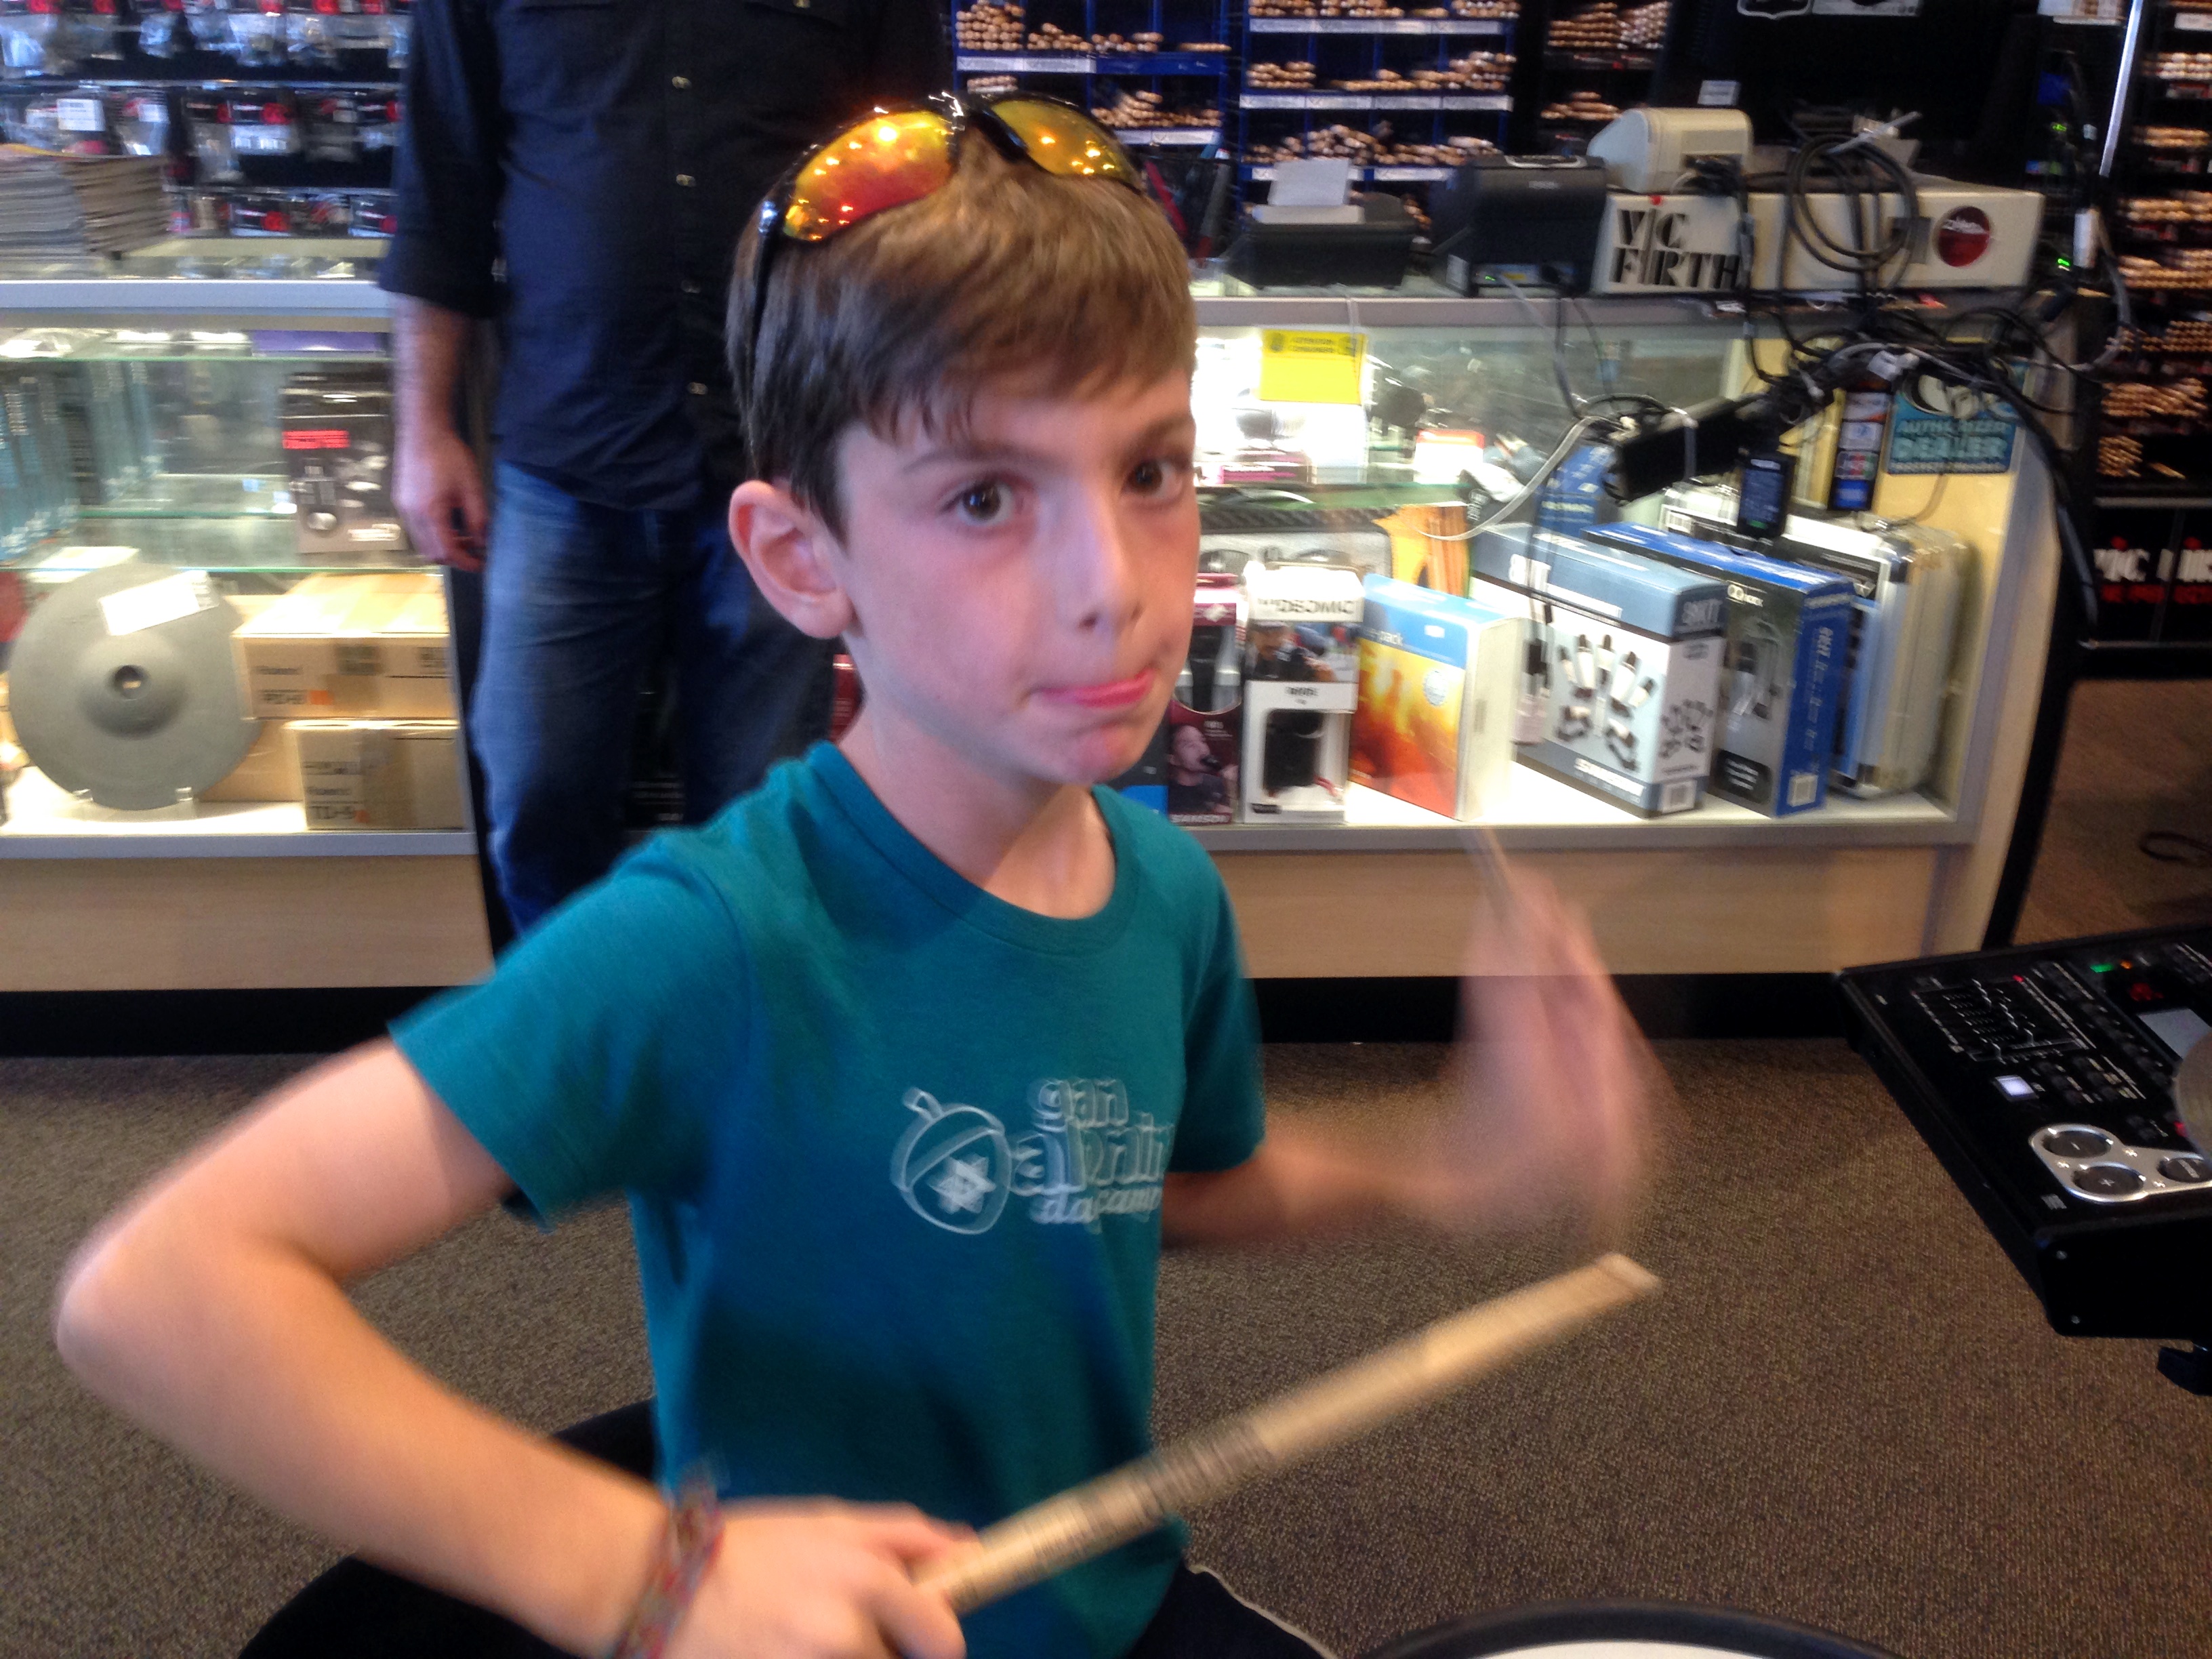
girl, technology, recreation, child, room, arm, hairstyle, product, fun, electronic device